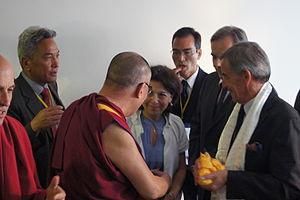
Kelsang Gyaltsen, né dans le Kham au Tibet en 1951, s'est exilé en Inde en 1959. Il a poursuivi sa scolarité en Suisse avant de devenir un homme politique tibétain. Depuis 1999, il est l’envoyé du 14ᵉ Dalaï Lama auprès de l’Union européenne.